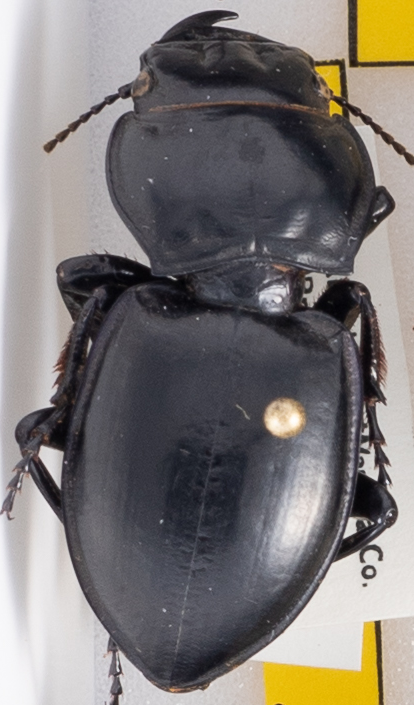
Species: Pasimachus californicus
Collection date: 2022-10-19
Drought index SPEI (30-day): -1.69
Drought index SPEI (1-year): -2.09
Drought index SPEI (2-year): -1.28